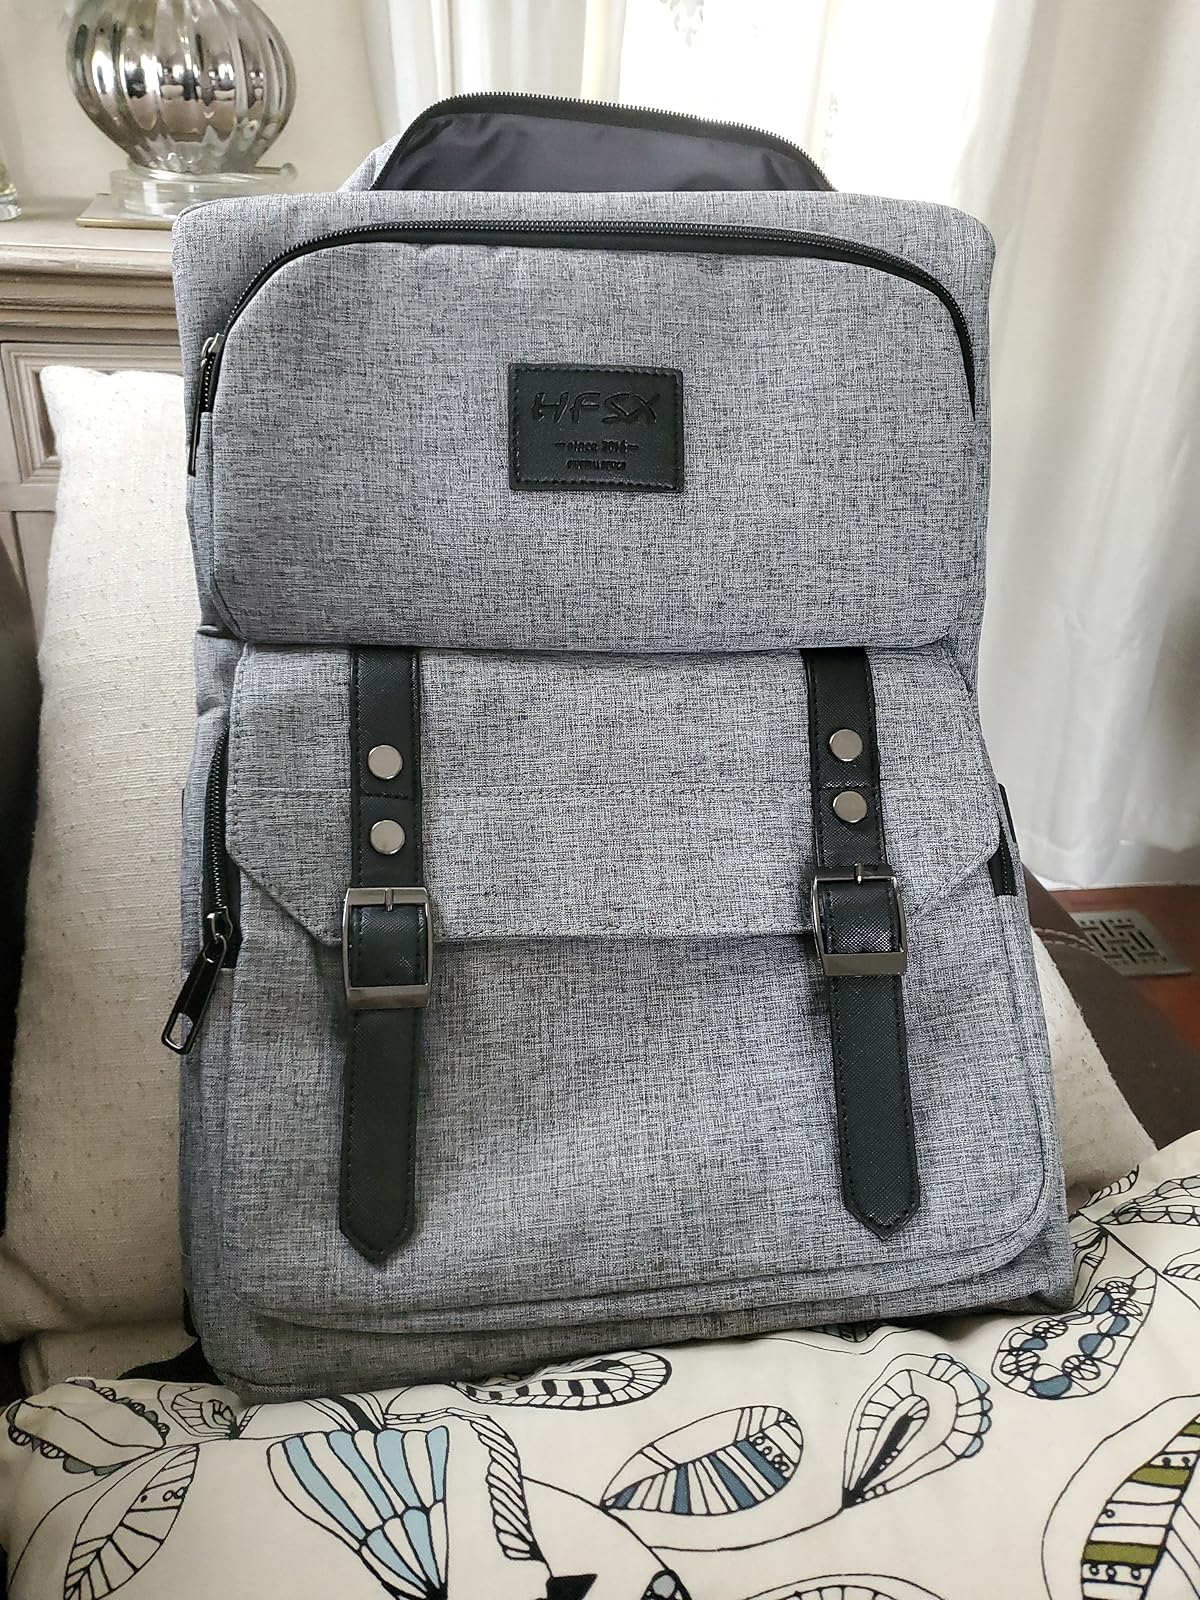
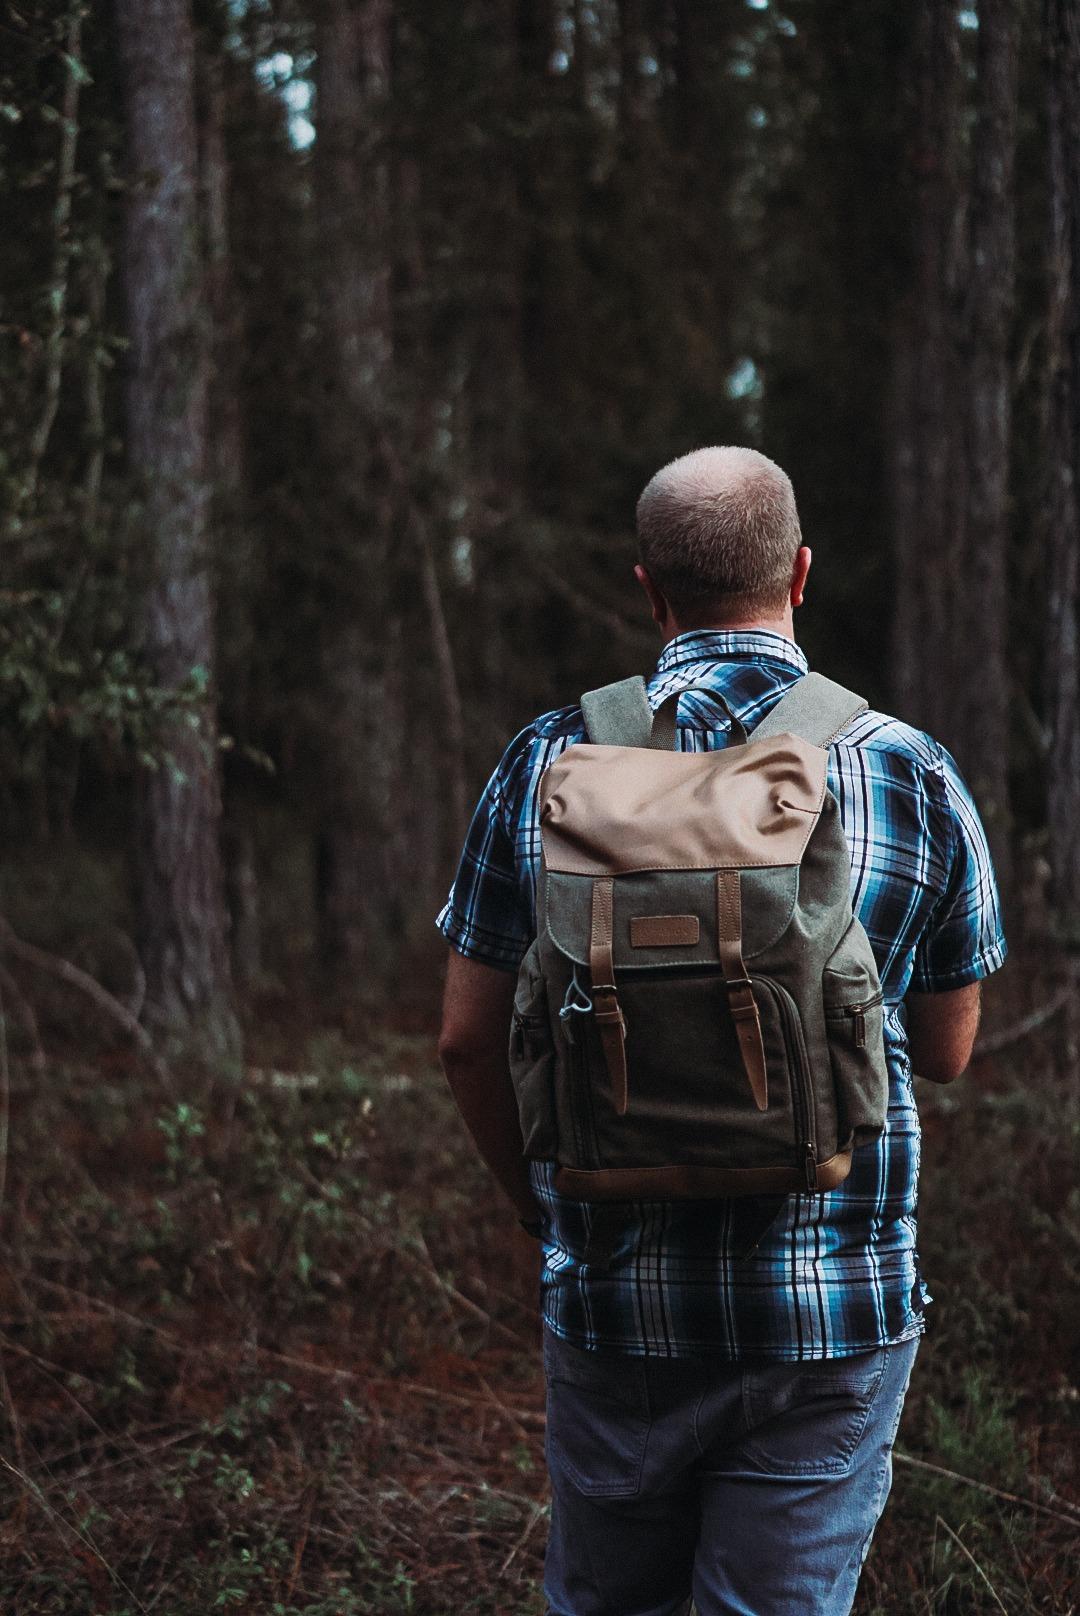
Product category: bag
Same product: no